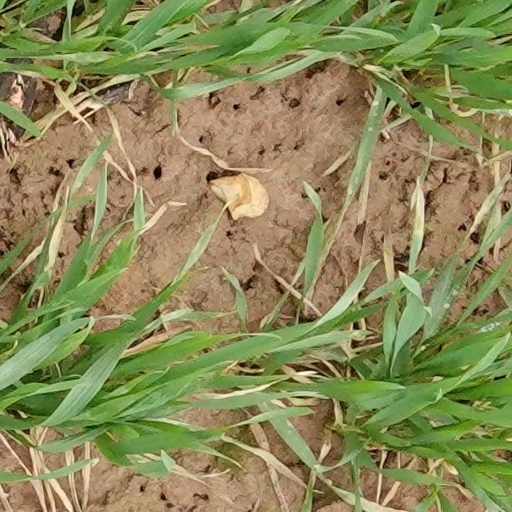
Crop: wheat